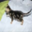
Label: cat